Old Havana

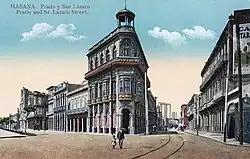
Prado and San Lázaro, Havana, postcard of 1915

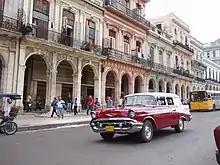
Colonial era houses in Old Havana

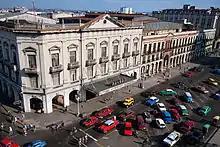
Payret Cinema

Havana was founded by the Spanish November 16, 1519 in the natural harbor of the Bay of Havana. It became a stopping point for the treasure laden Spanish galleons on the crossing between the New World and the Old World. In the 17th century, it was one of the main shipbuilding centers. The city was built in baroque and neoclassical styles. Many buildings have fallen into ruin in the latter half of the 20th century, but a number are being restored. The narrow streets of Old Havana contain many buildings, accounting for perhaps as many as one-third of the approximately 3,000 buildings found in Old Havana. It is the ancient city formed from the port, the official center and the Plaza de Armas.